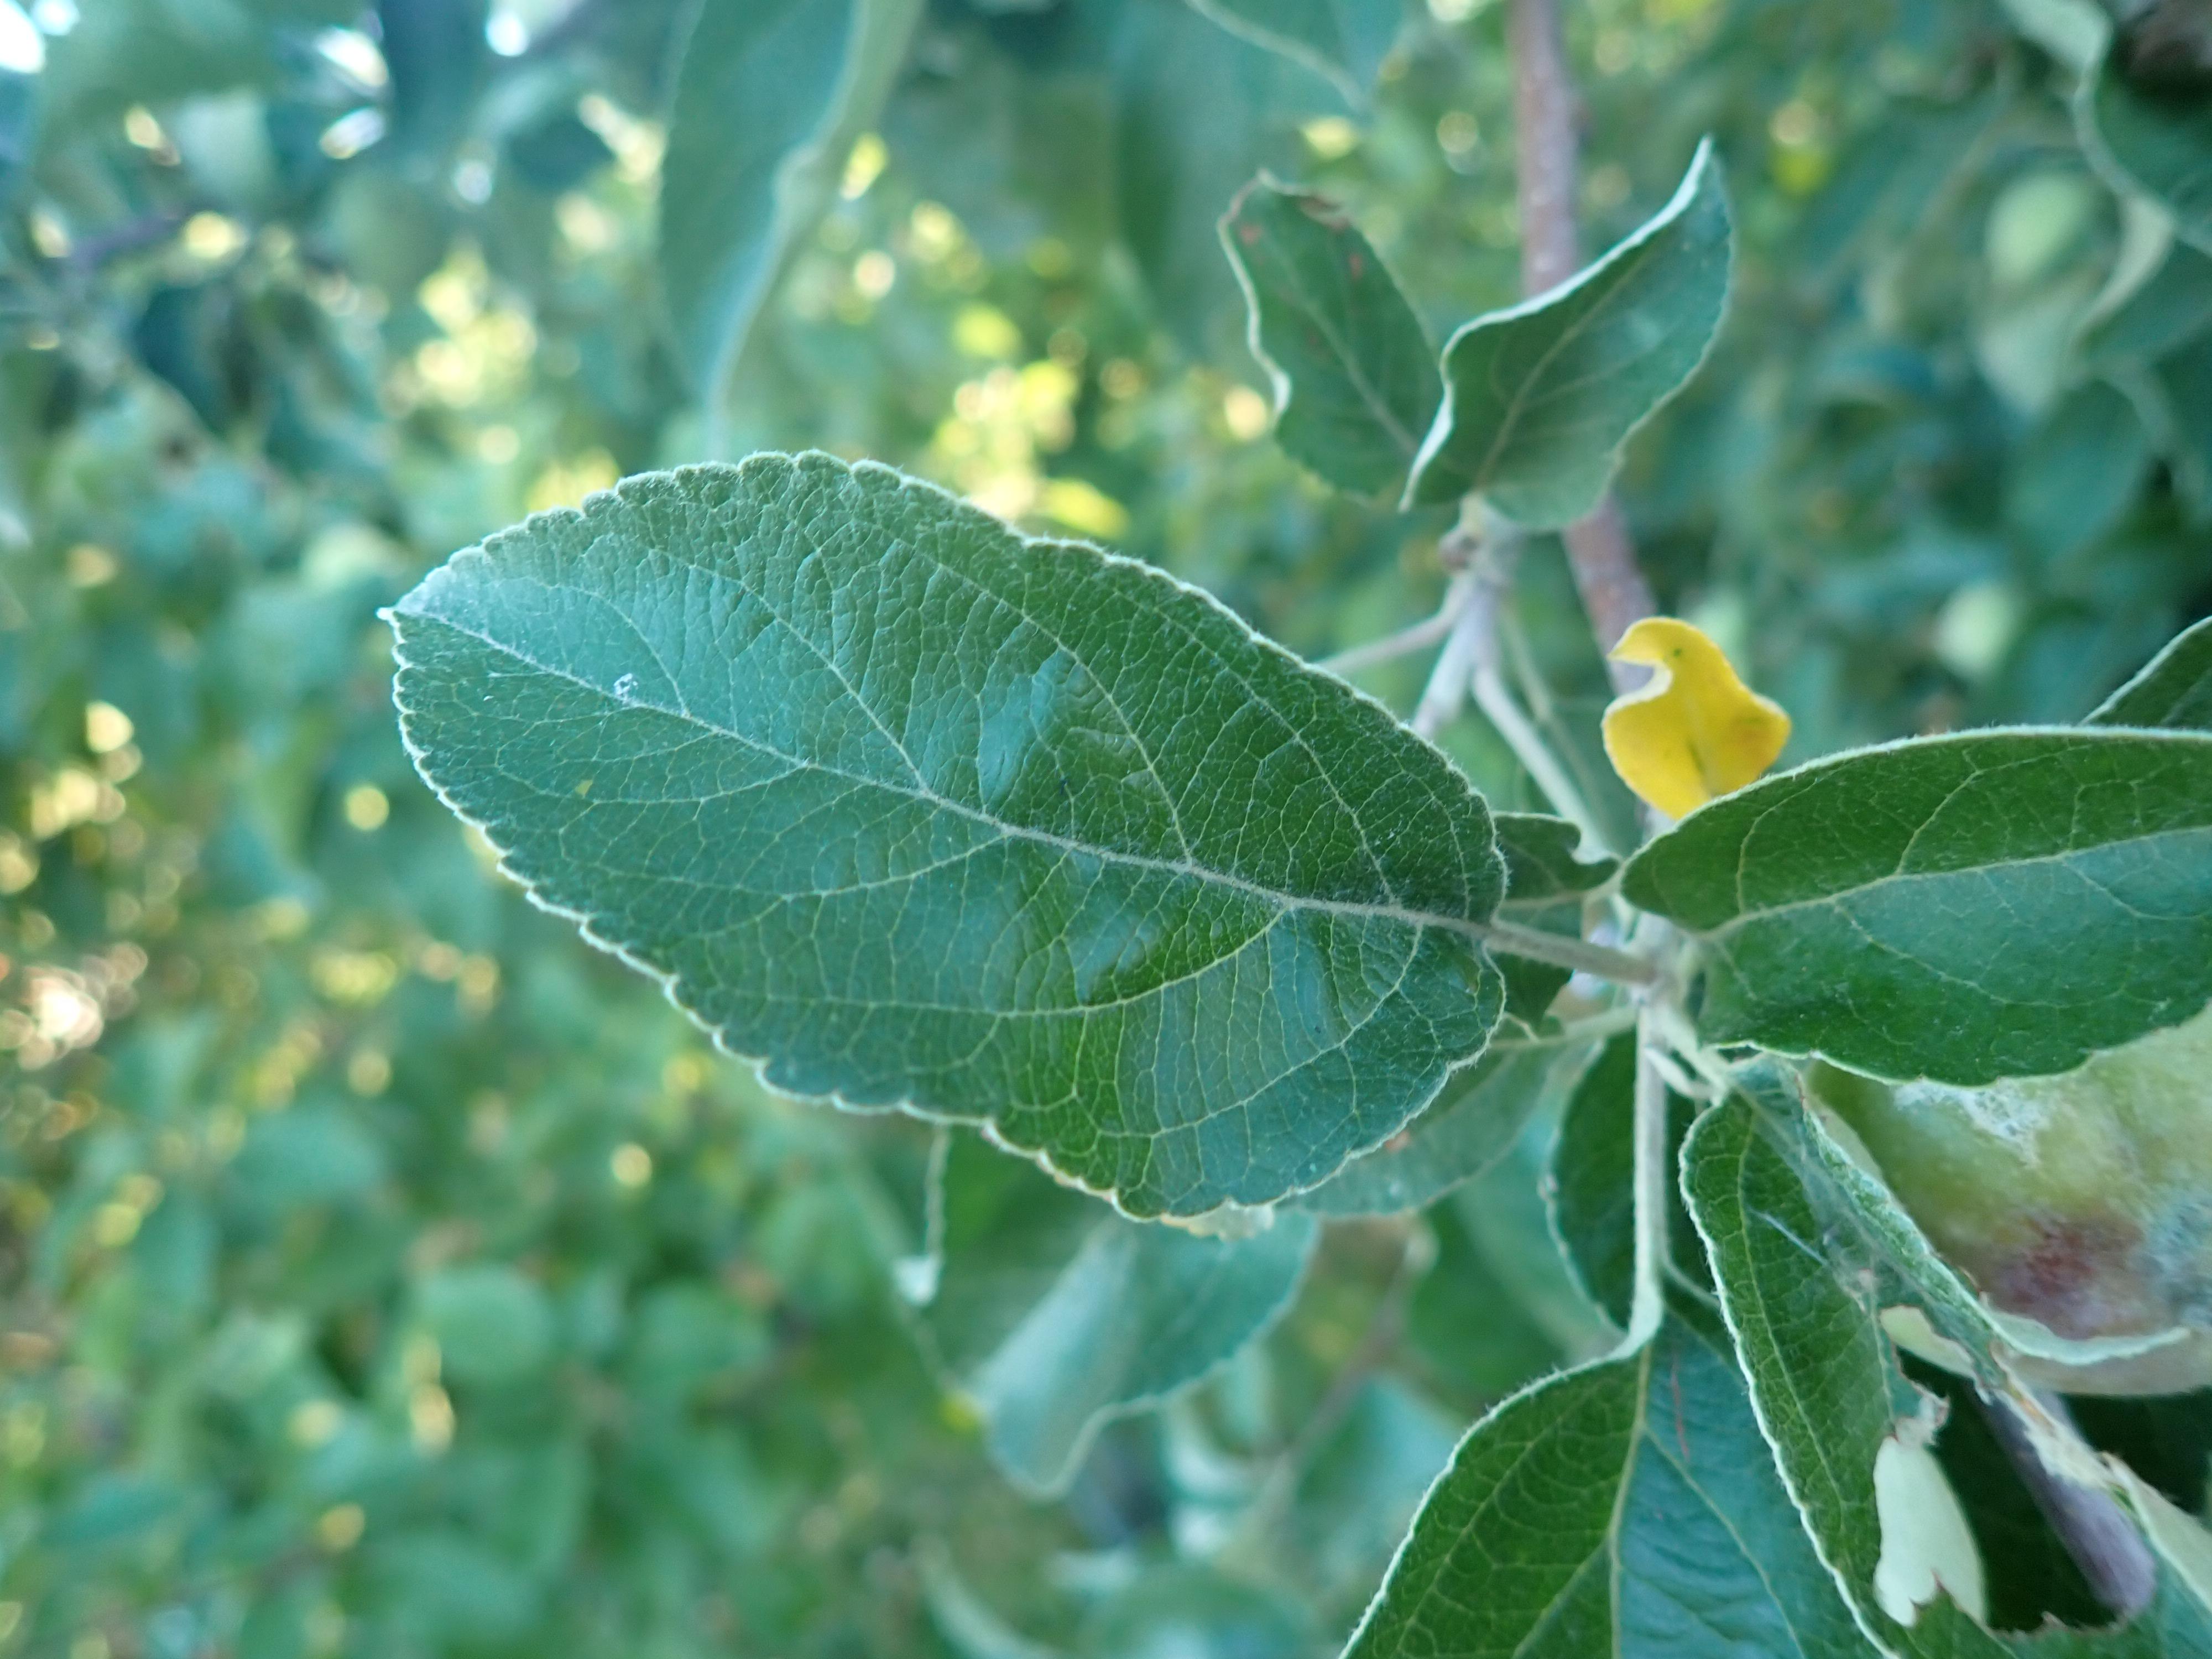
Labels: healthy